Liga Nacional de Básquet Awards

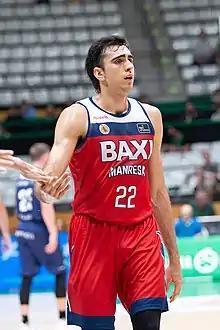
Juan Vaulet, Argentine League Revelation of the Year (2015).

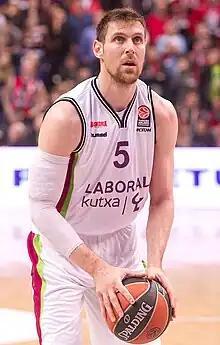
Andrés Nocioni, Argentine League Co-Sixth Man of the Year (1999).

The Liga Nacional de Básquet (LNB) Revelation of the Year (ROY) is an annual award that is given to the Rookie of the Year of the regular season of the Argentine Basketball League. The award first began with the 1989 season.